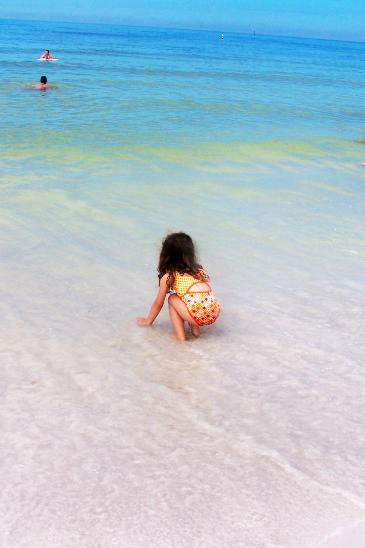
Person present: Yes